United States Army Air Assault School

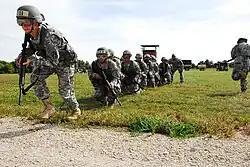
Students rehearse ground maneuvers during Combat Assault Phase

Students must complete a two-mile (3.2 km) run in under 18 minutes to receive a "GO" — i.e., satisfactory completion of the event. The uniform for the run is Army Combat Uniform (minus the ACU Top depending on the season in which the training cycle begins) with running shoes.